Usuda Star Dome

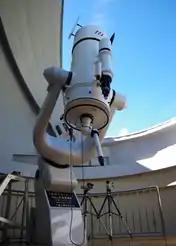
600 mm reflector

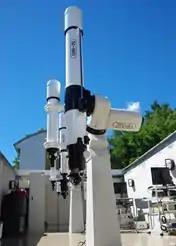
200 mm refractors

The main telescope of the observatory is 600 mm Cassegrain reflector constructed by Mitaka Kohki. It has the "Wonder Eye" flexible focal extending system which provides "barrier free" star watching.